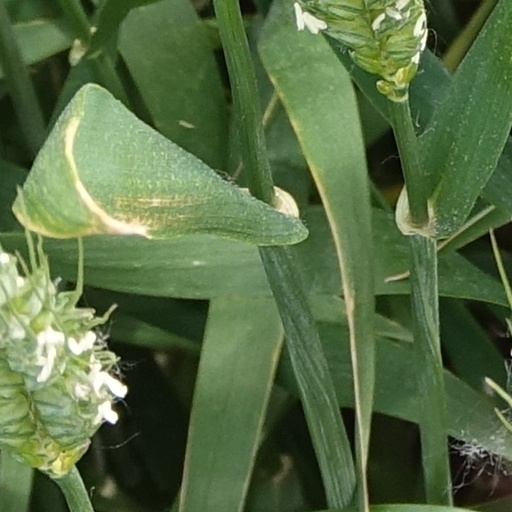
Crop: wheat